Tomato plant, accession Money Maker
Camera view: horizontal (90 deg, fisheye); turntable rotation: 150 degrees
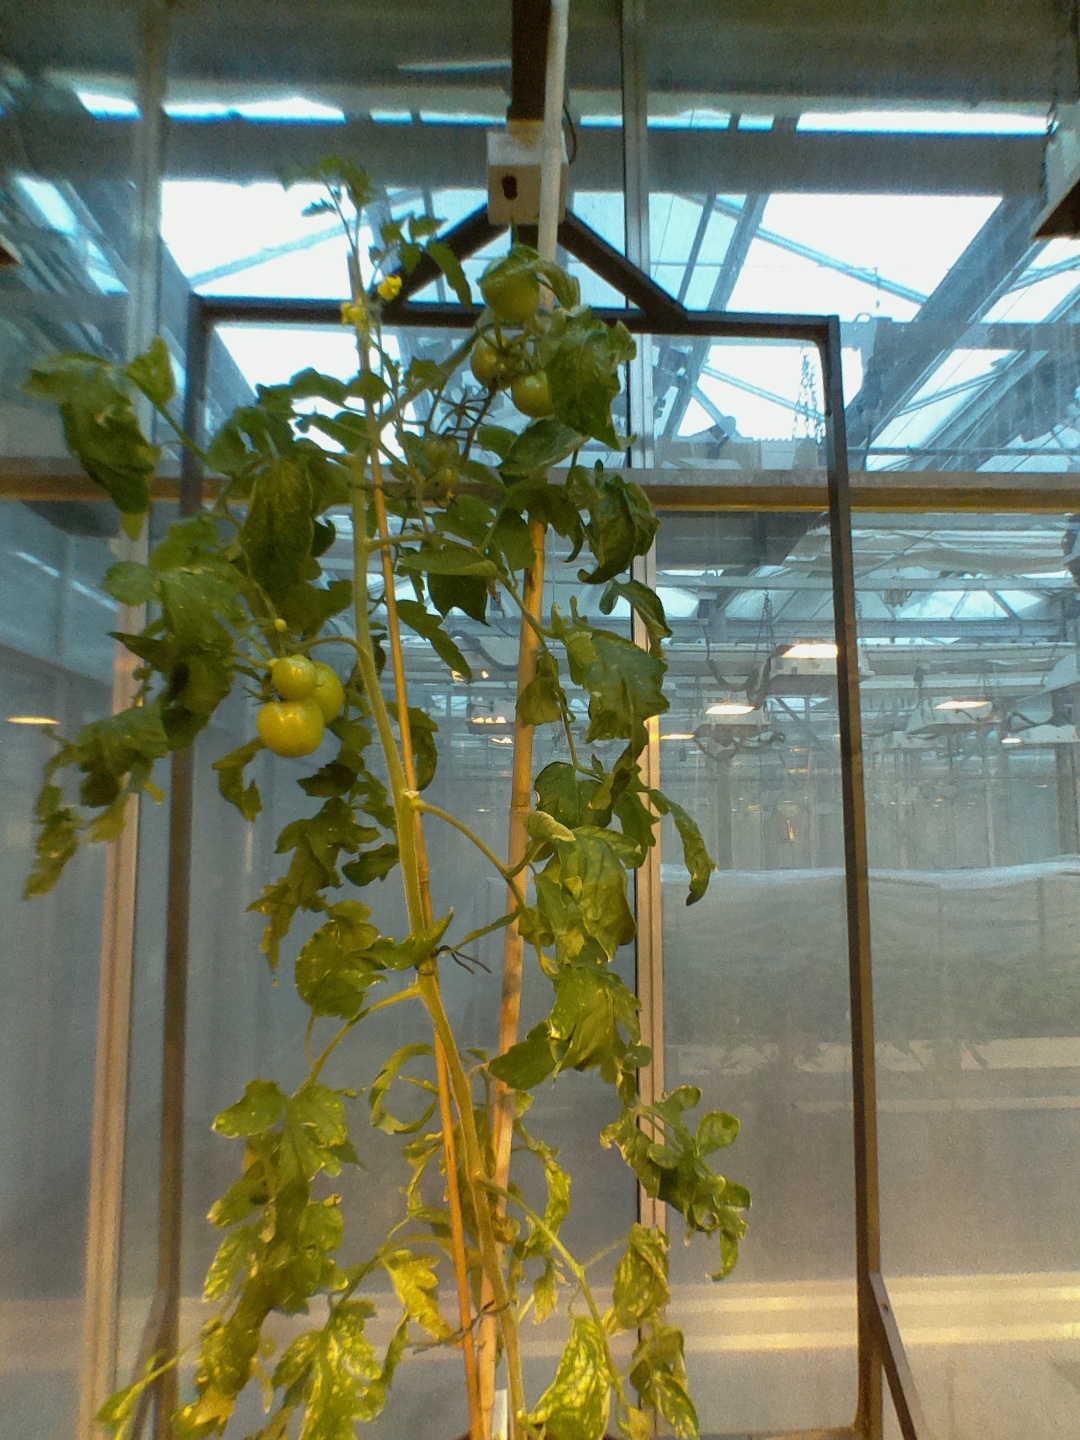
BBCH growth stage 78: 80% -90% of final fruit size